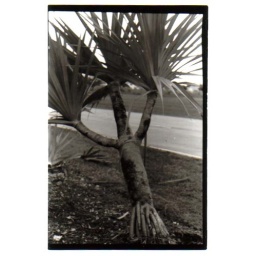
This tree reminds me of a person saying, &amp;quot;Hey, over here! Help me!!!&amp;quot;